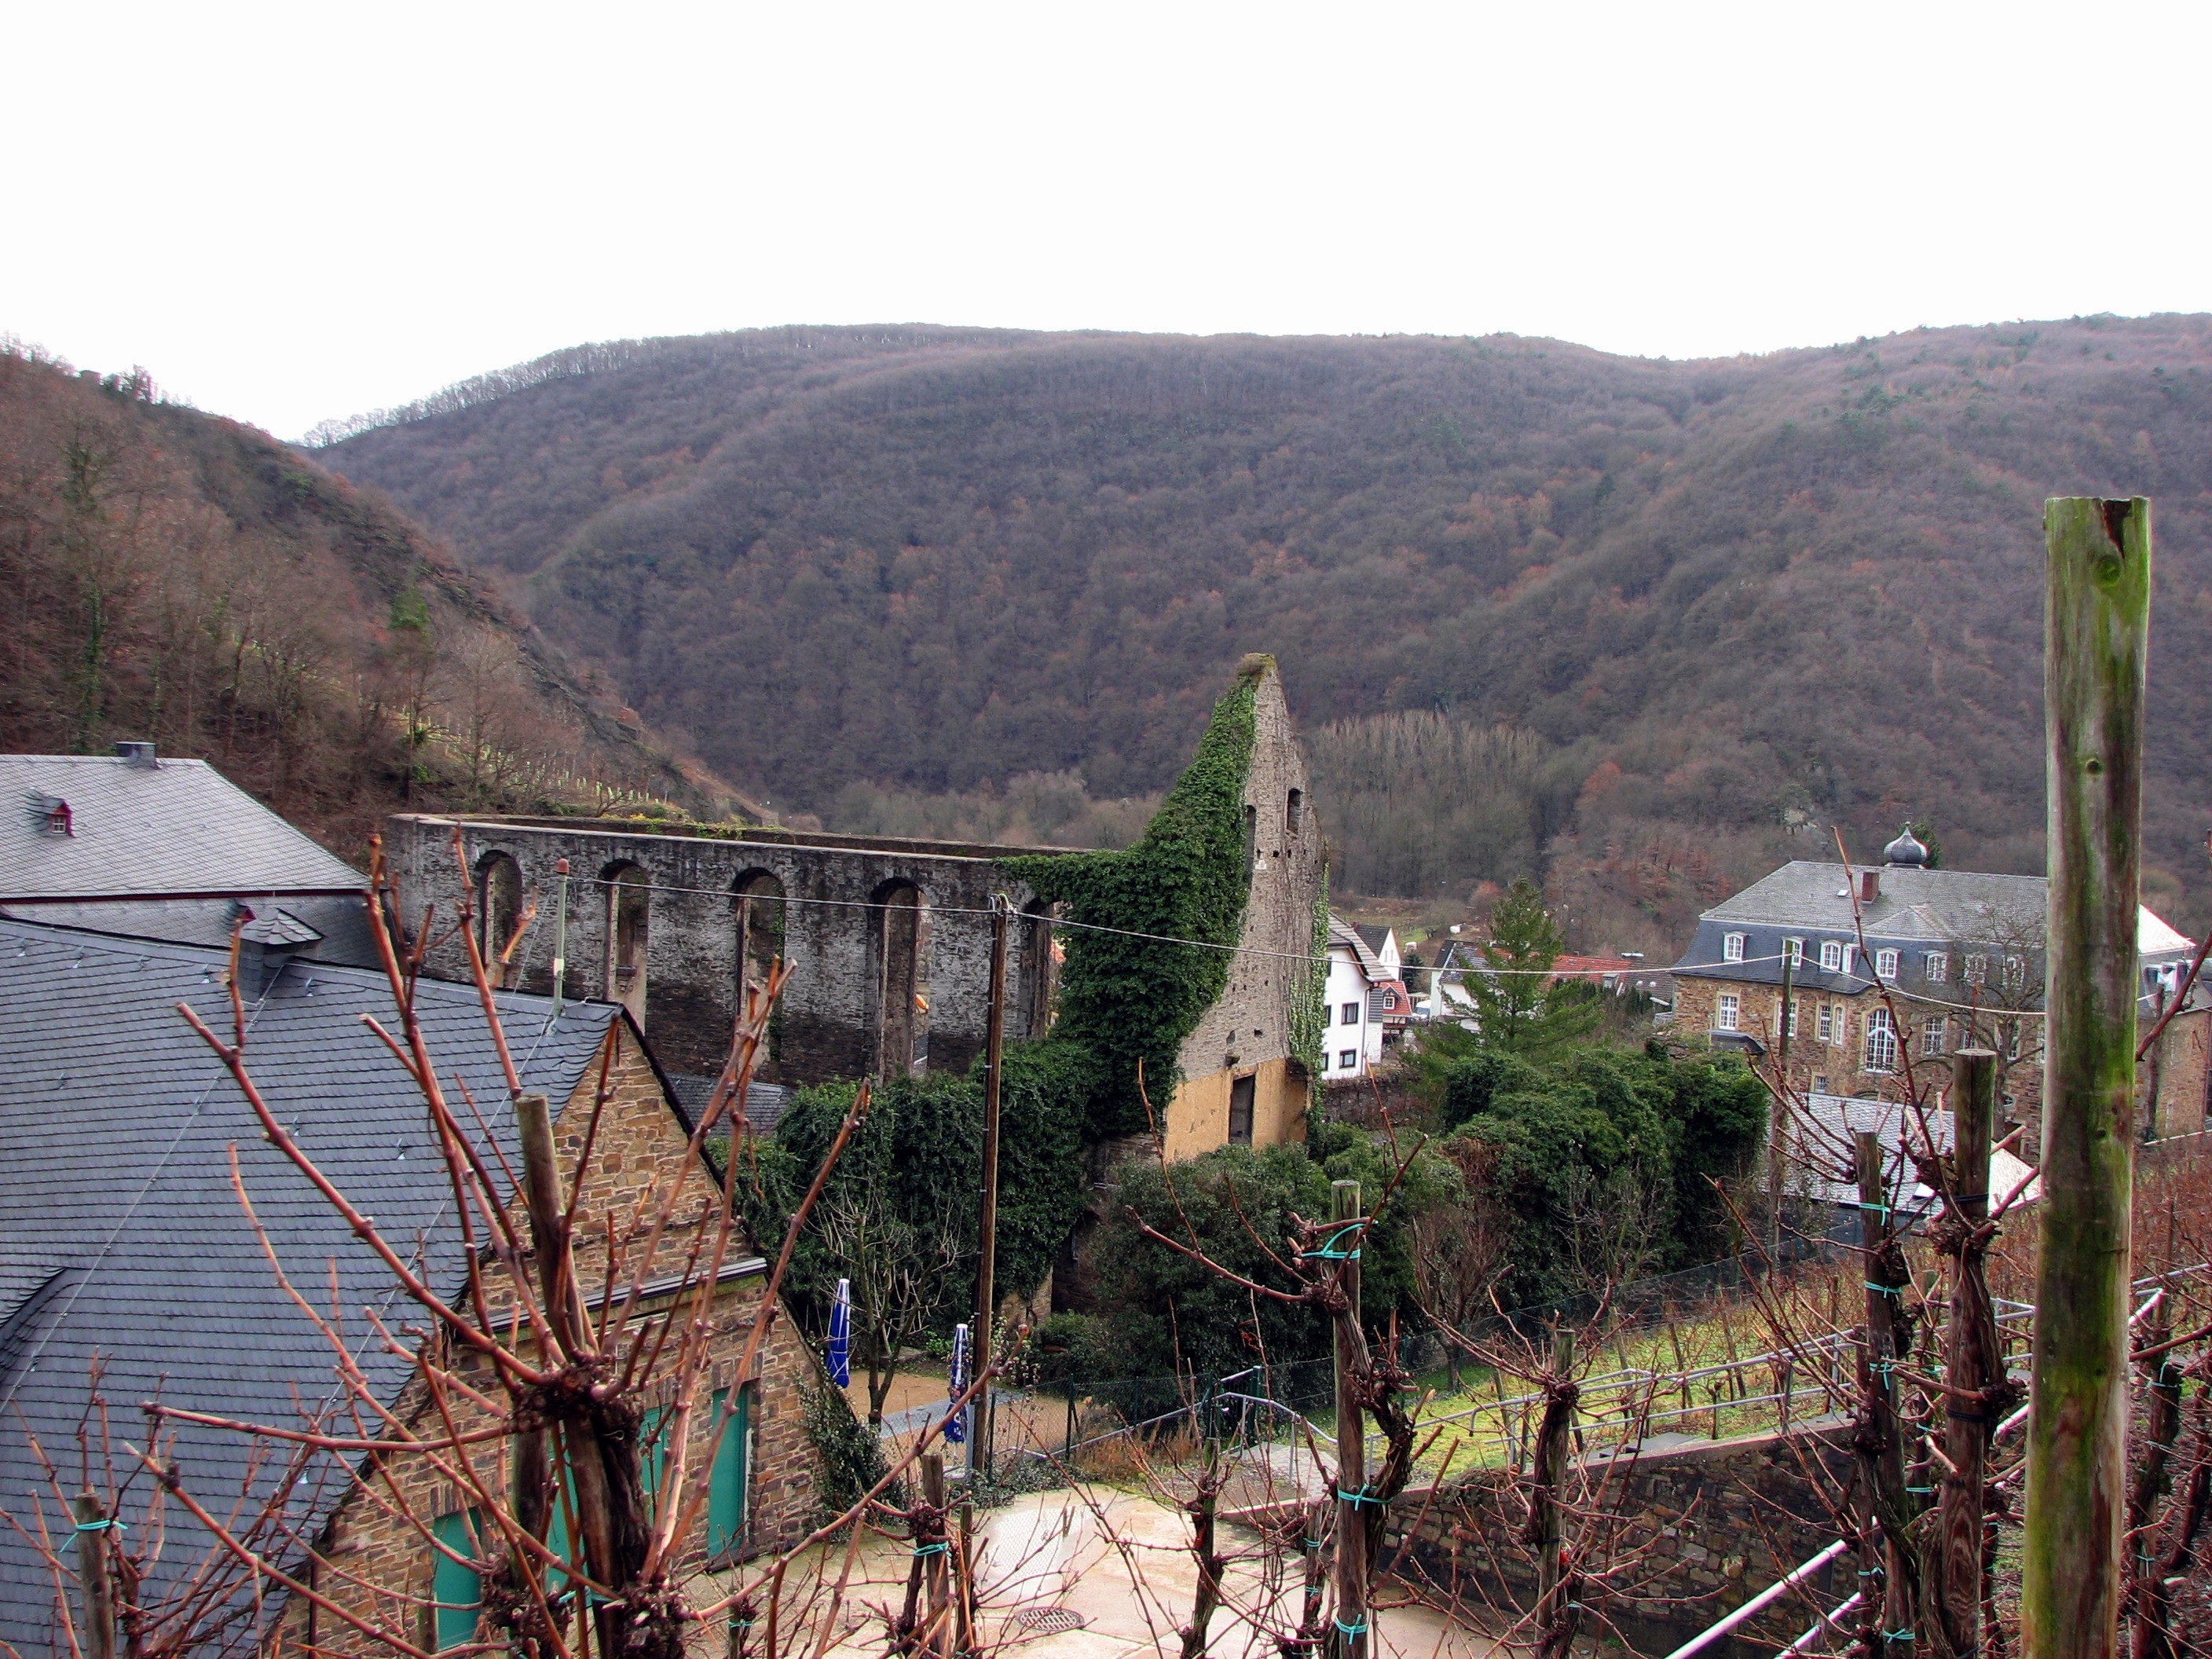
town, village, ruin, waterway, winery, ahr valley, marienthal, geological phenomenon